Progradungula barringtonensis

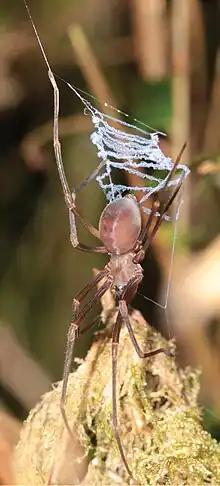
"P. otwayensis" with web ladder

Progradungula barringtonensis is a species of cribellate spider endemic to the Barrington Tops National Park of New South Wales, Australia. It is one of only three species in the gradungulid genus "Progradungula". At the time of description only an adult male and a number of juveniles were known. "Progradungula" has been described as a "ghost of Gondwana", surviving through several mass extinctions in relictual populations across Australia.